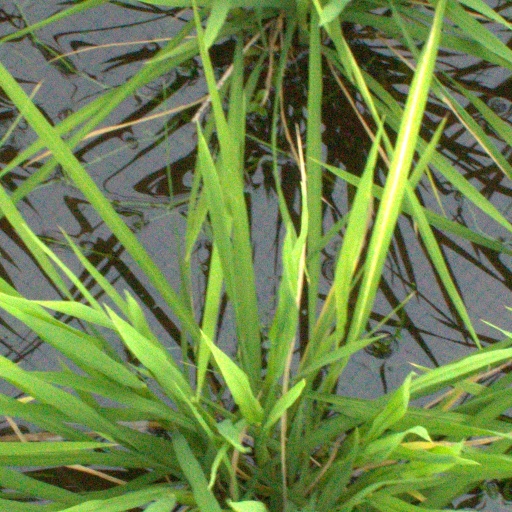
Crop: rice